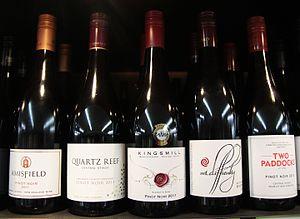
amisfield, quartz reef, king smill, mt difficulty, 2 paddocks
Le vignoble du Central Otago est une région viticole de l'île du sud de la Nouvelle-Zélande. Elle est réputée pour ses vins de Pinot noir.